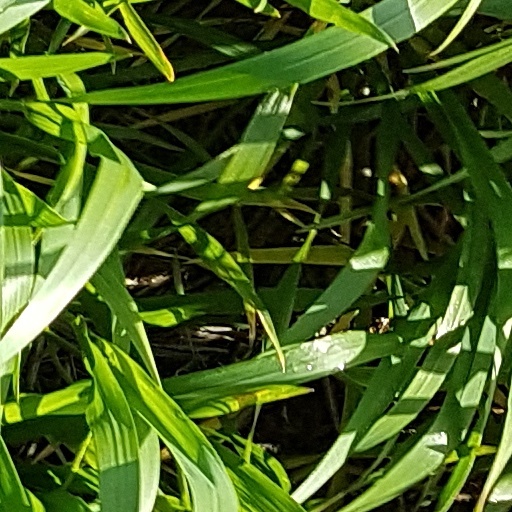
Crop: wheat